John Fairchild

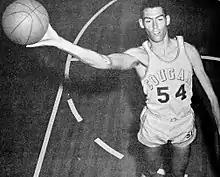

John Russell Fairchild (born April 28, 1943) is an American former basketball player.